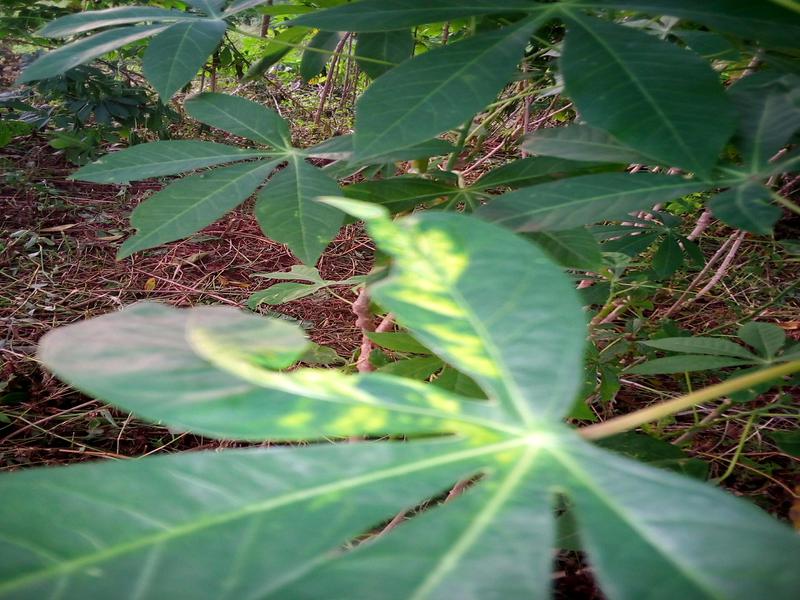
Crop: cassava
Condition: mosaic_disease